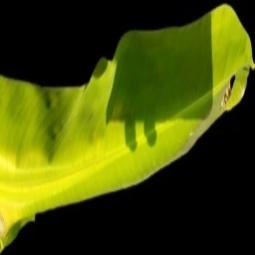
Label: Magnesium